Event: Nepal Earthquake
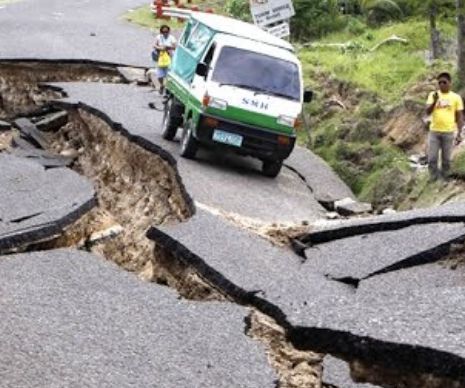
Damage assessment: damage